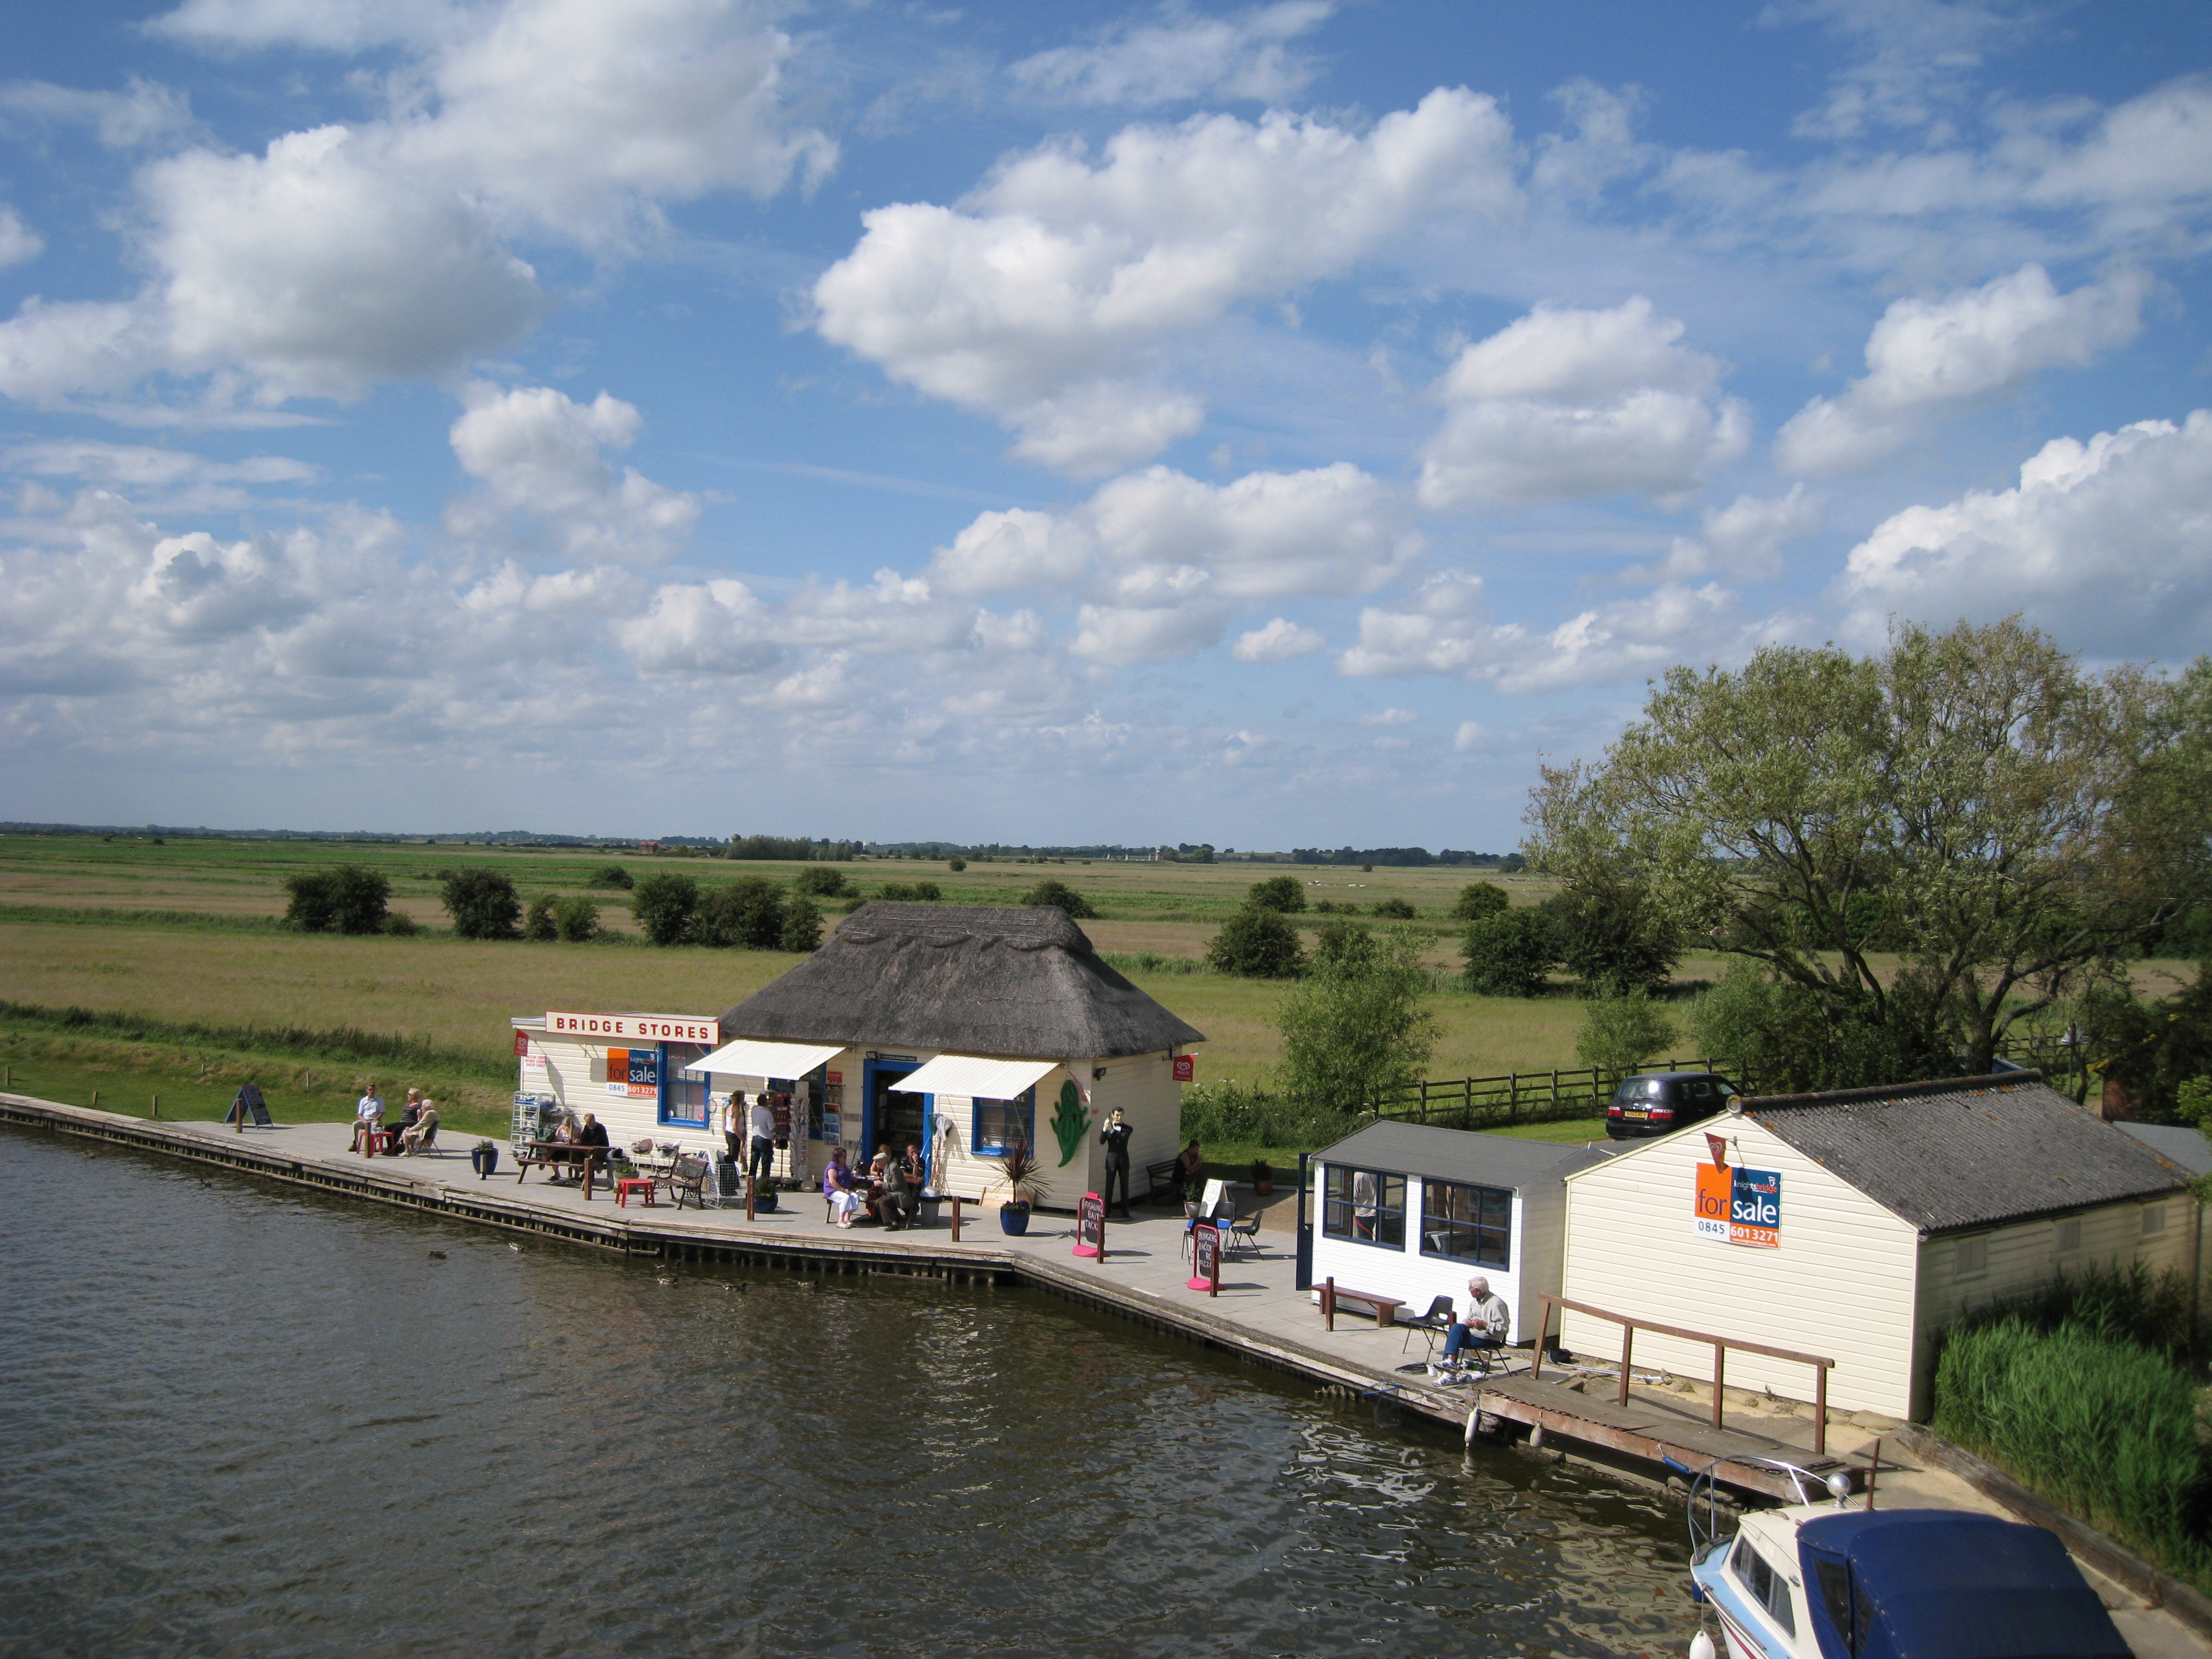
sea, coast, boat, river, canal, vehicle, bay, waterway, free, clouds, channel, birthday, norfolk, broads, mr, fernando, butchers, bure, acle, landform